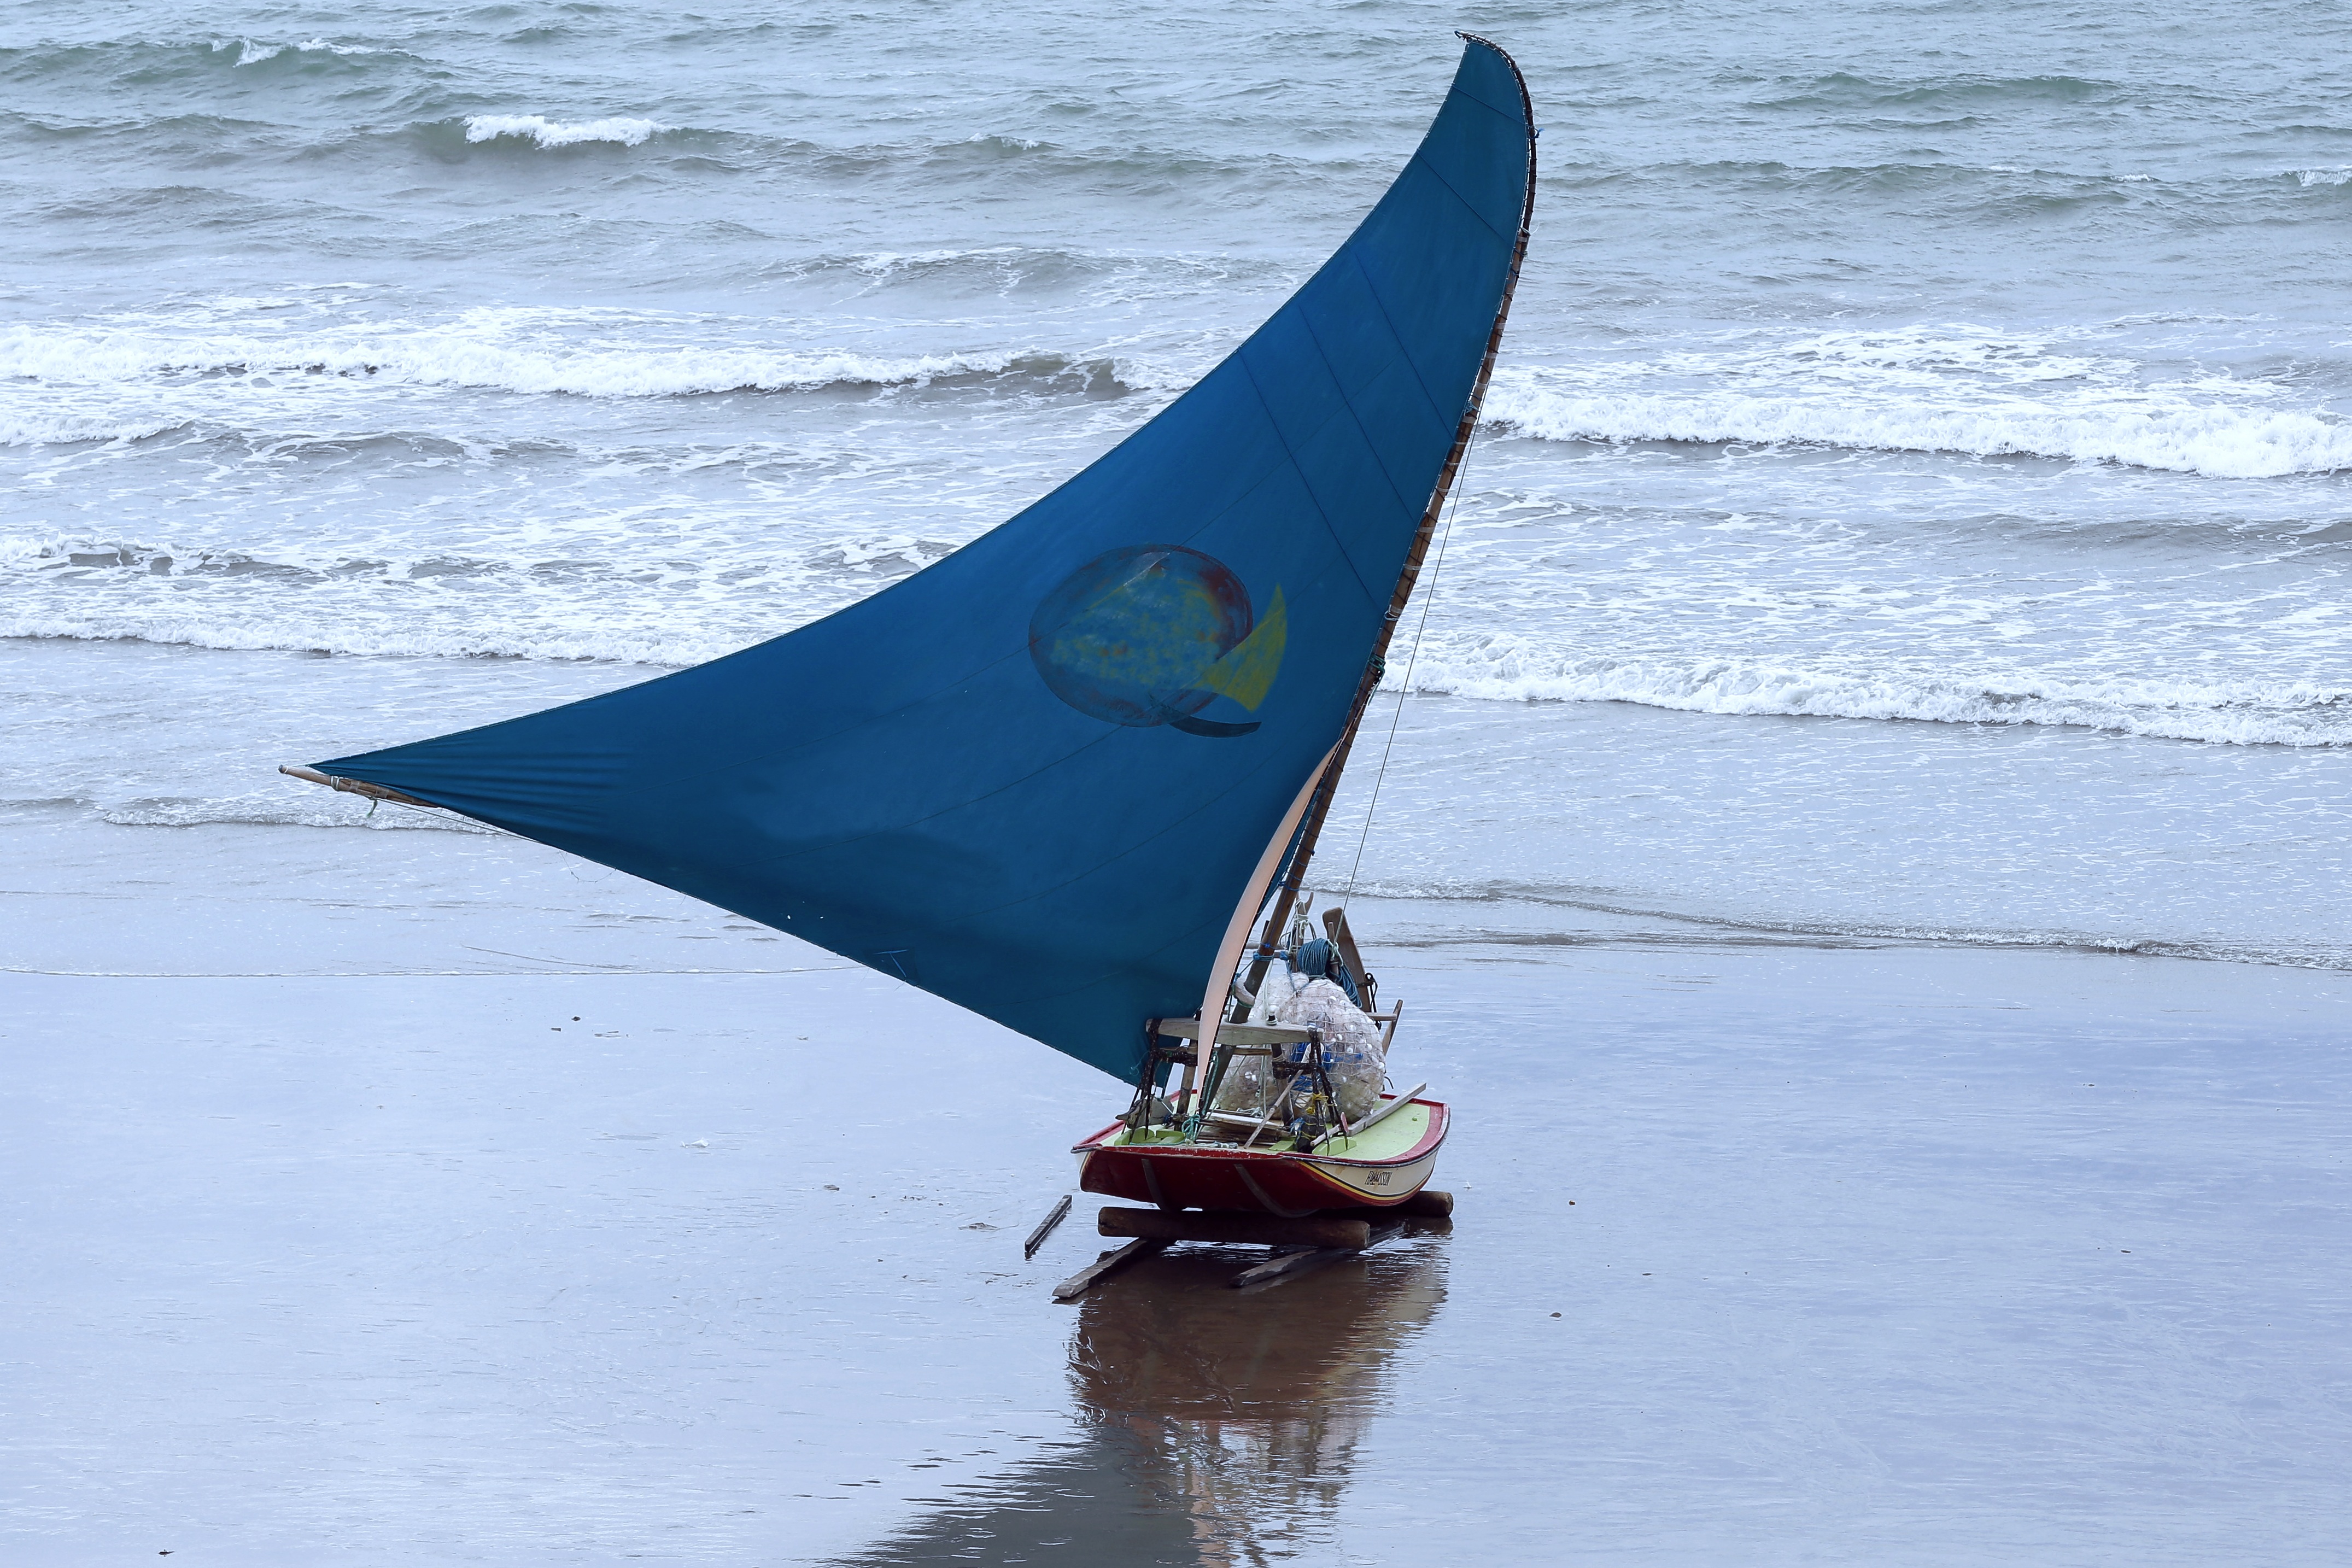
sea, water, ocean, boat, wave, wind, ship, vehicle, sailing, blue, sailboat, boating, windsurfing, sail, watercraft, sailing ship, dinghy, skiff, wind wave, dinghy sailing